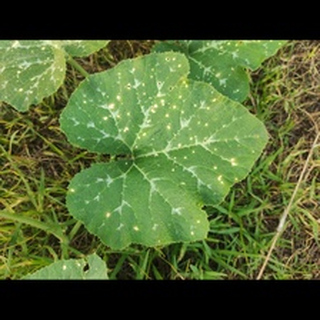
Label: pumpkin_bacterial_leaf_spot